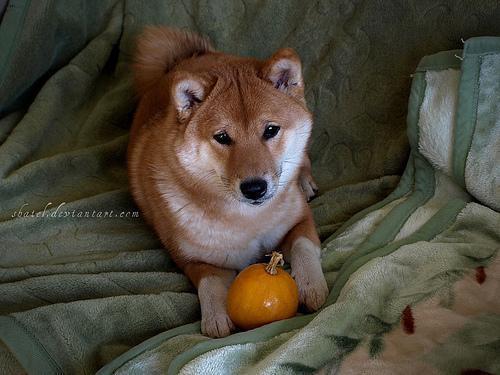
shiba inu